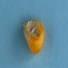
Maize quality: Good